Jallaad

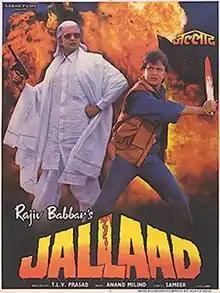
Poster

Jallaad is a 1995 Indian Hindi-language political action film, directed by T. L. V. Prasad. The film stars Mithun Chakraborty in a dual role as father and son in opposing characters – the son has a positive role, whereas the father plays the main villain. The movie won him several awards in the "Best Actor in a Negative Role" category. The film is a remake of Tamil film "Amaidhipadai" (1994). It was Rambha's Bollywood debut.